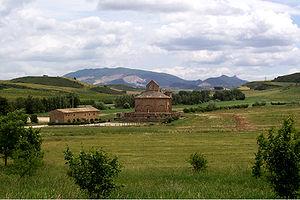
La chapelle Sainte-Marie d'Eunate est une église romane de la fin du XIIᵉ siècle, située en Navarre sur le Chemin de Saint-Jacques-de-Compostelle, plus précisément sur le Camino aragonés, cinq kilomètres avant d'arriver à Puente la Reina. Elle n'est pas dans un village, mais isolée dans la campagne.